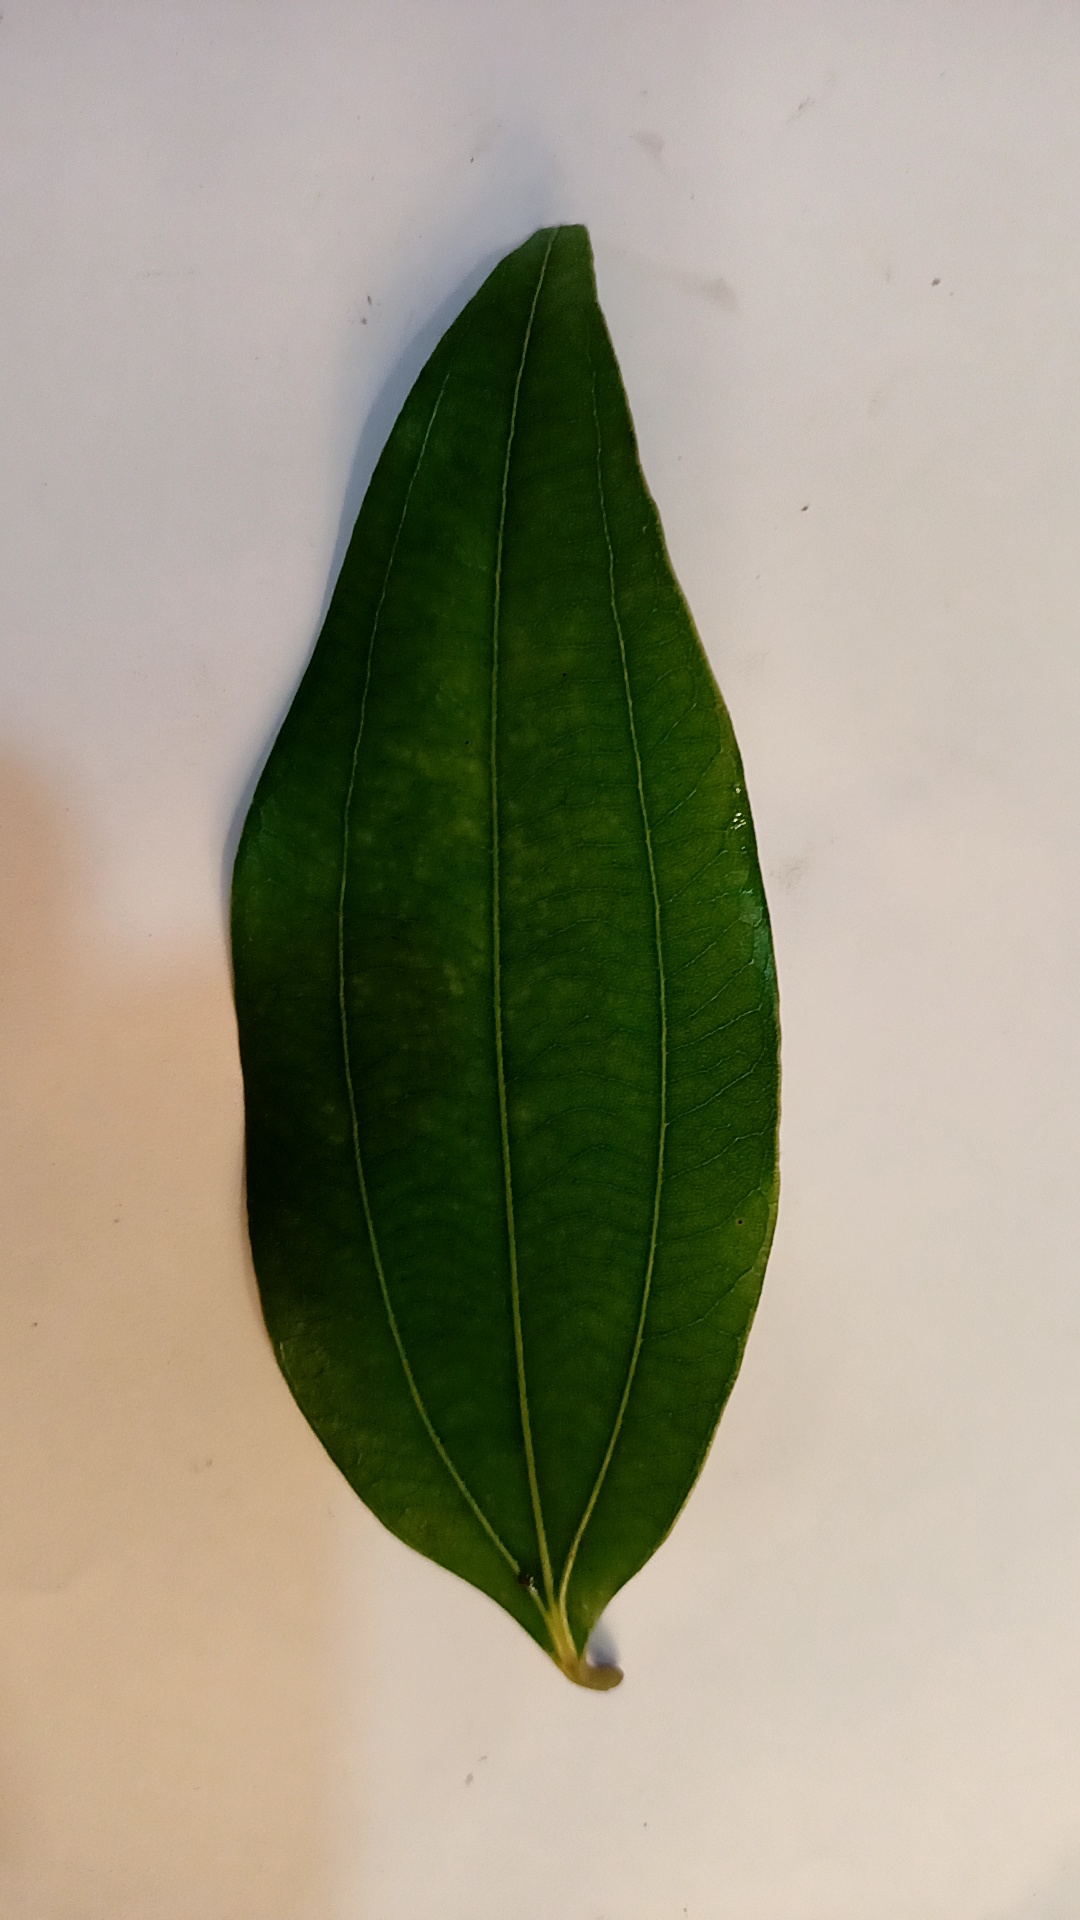
Label: Healthy